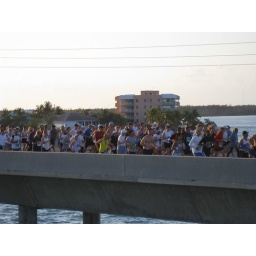
Runners at the start trying to get their stride. Ty is in the red hat and green shirt.